Esmeralda (Thomas)

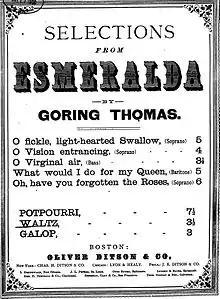
Selections from "Esmeralda", sheet music published by Oliver Distson & Co., 1883

In the tragic denouement of Hugo's original novel, Esmeralda dies on the scaffold. However, Marzials and Randegger's libretto gave the story a happy ending, a decision heavily criticised in a review of the premiere published in "The Theatre":